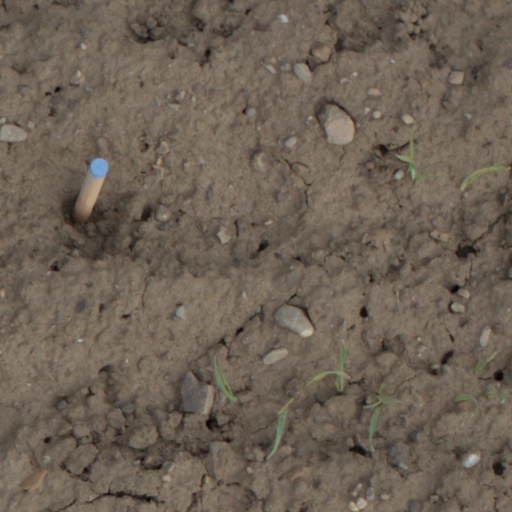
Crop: wheat